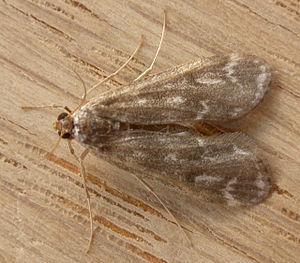
Hygraula_nitens
Hygraula nitens est une espèce de lépidoptères de la famille des Crambidae.